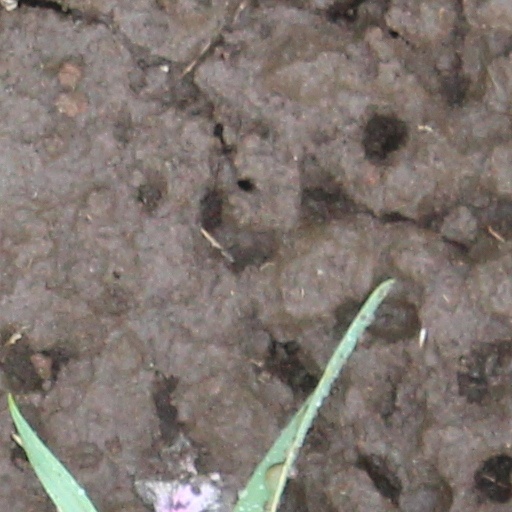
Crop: wheat